Pierre Étienne Bourgeois de Boynes

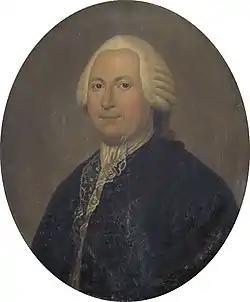
Pierre-Etienne Bourgeois de Boynes.

He was the eldest son of Étienne Bourgeois de Boynes (1683–1754), Treasurer General of the Royal Bank, and his first wife, Helen Francine (1692–1722).